Greeks in Russia and Ukraine

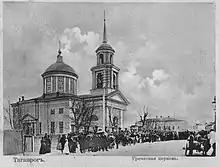
The Greek Church of Sts Constantine and Helena in Taganrog was shut down and demolished in 1938.

Under Catherine the Great, Russian armies reached the shores of the Black Sea, followed by the foundation of Odessa (Odesa) – greatly facilitating the settlement of Greeks, many thousands of whom were settled in the empire’s south under this empress. During the 1828-29 war against the Ottoman Empire and Russian occupation of Erzurum and Gümüşhane many thousands of Pontic Greeks of the highland regions of Eastern Anatolia welcomed or collaborated with the invading Russian imperial army. They followed the Russians back into southern Russia and Georgia following the withdrawal from northeastern Anatolia and were resettled by the Russian authorities in southern Georgia and southern Russia and Ukraine. These Greeks are often referred to as Greek Pontians of Russia, while those of Georgia and the South Caucasus province of Kars Oblast are usually referred to as Caucasus Greeks.